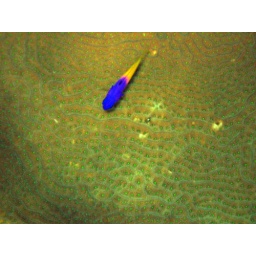
The blue and yellow fish against some sea sponge